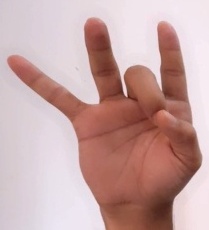
ASL sign: 8